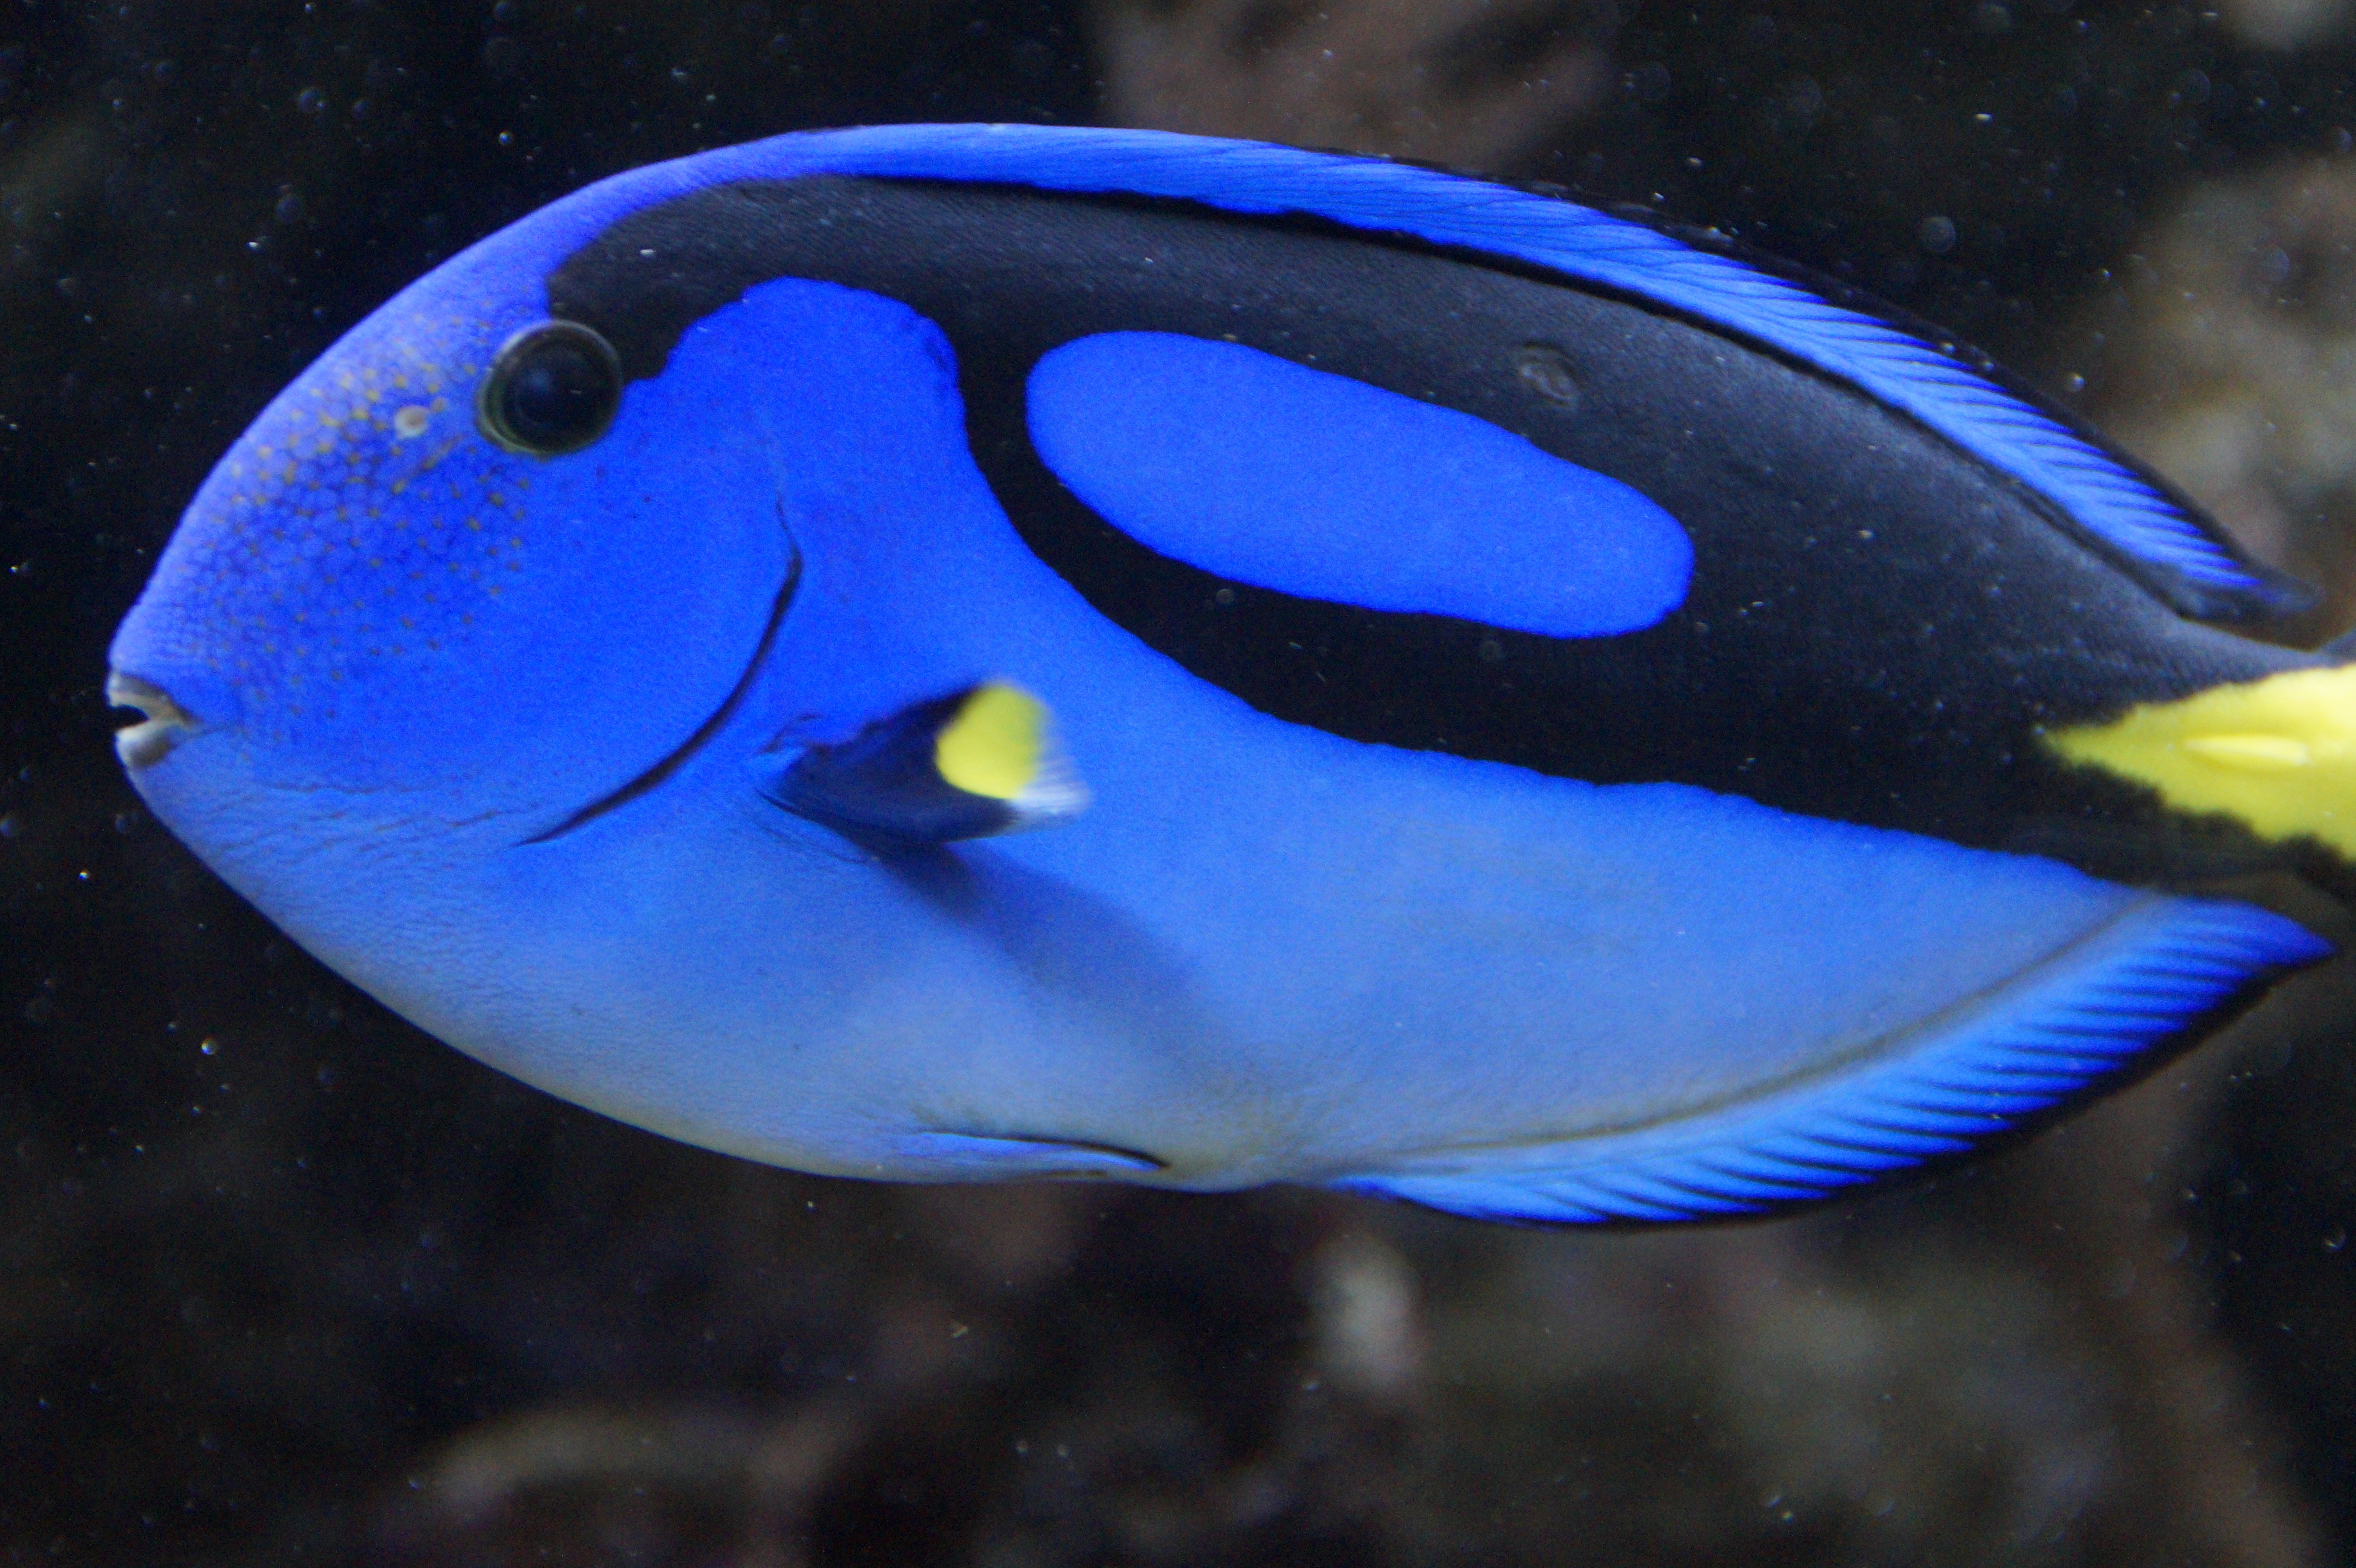
sea, water, underwater, swim, biology, blue, colorful, fish, close, toy, sea animal, coral reef, reef, aquarium, vertebrate, underwater world, meeresbewohner, water creature, marine biology, surgeonfish, coral reef fish, deep sea fish, pomacentridae, pomacanthidae